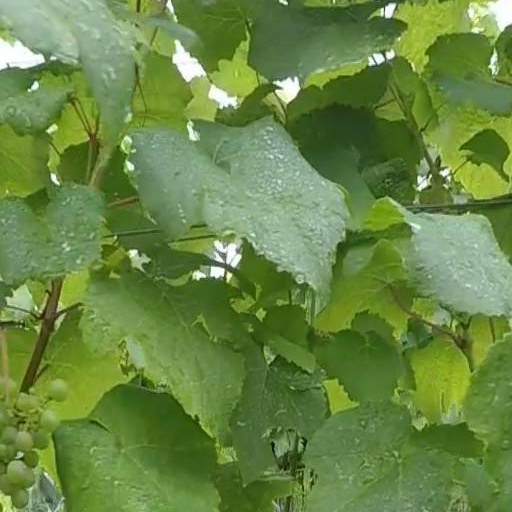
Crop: grape